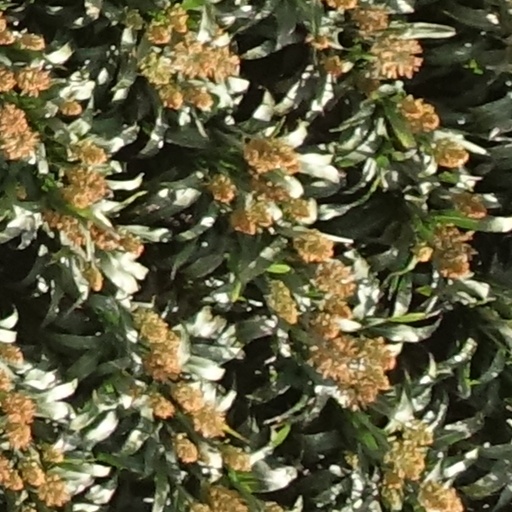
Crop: sorghum